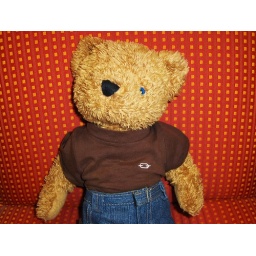
My office partner, taking over my chair for the moment.